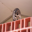
Label: raccoon